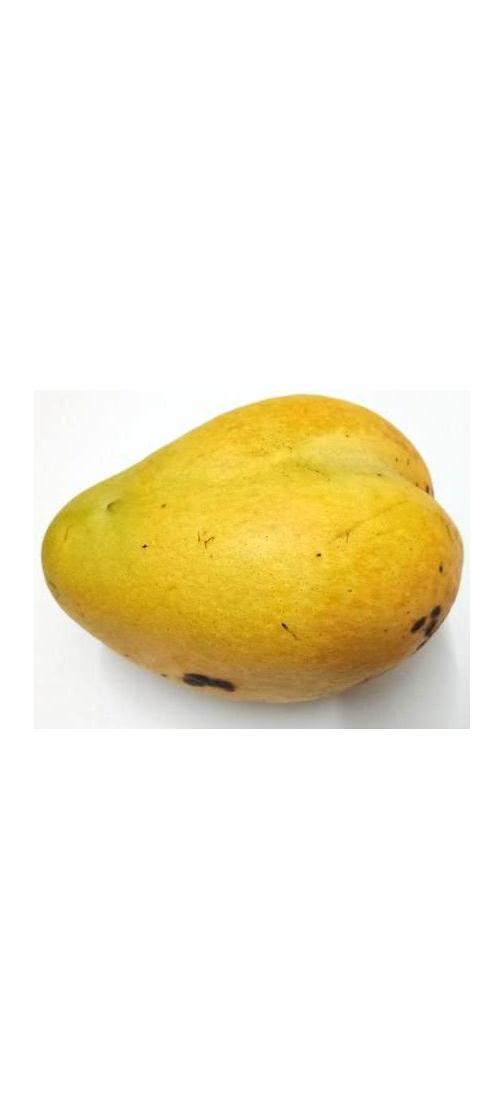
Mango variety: Bari-11